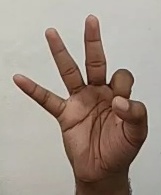
ASL sign: 9